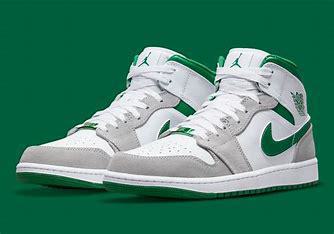
Brand: Nike
Model: Air Jordan 1